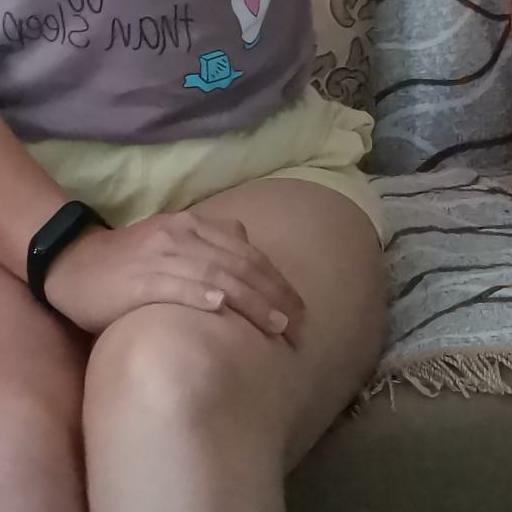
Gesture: no_gesture